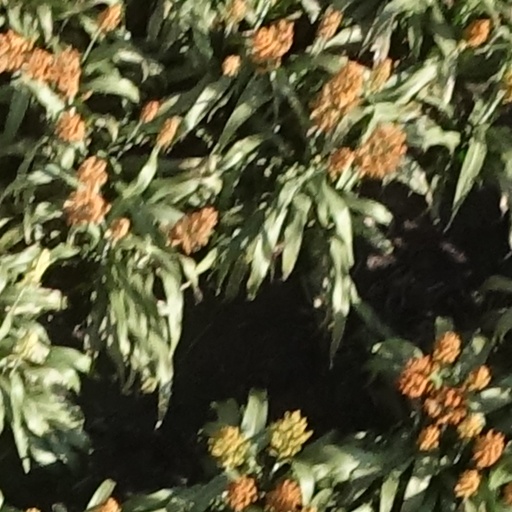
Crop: sorghum